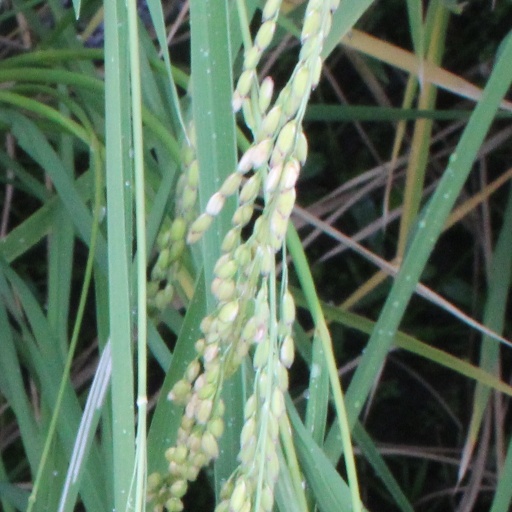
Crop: rice